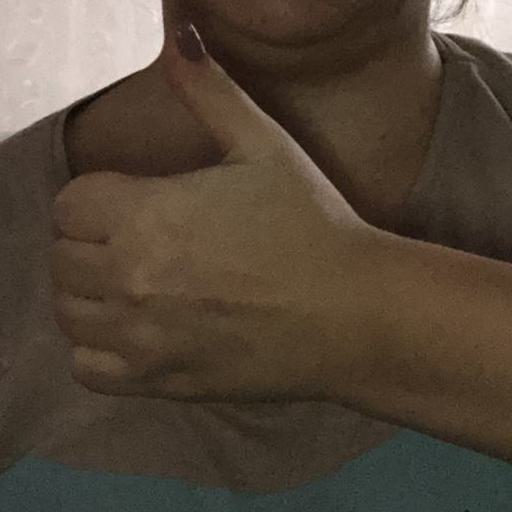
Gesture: like